List of diplomatic missions in Timor-Leste

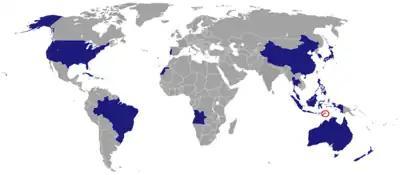
Countries with embassies in Timor-Leste

This is a list of diplomatic missions in Timor-Leste. The capital Dili hosts 21 embassies, mostly from neighboring and regional states. Seven of those are member-states of the Association of South East Asian Nations, to which Timor-Leste is currently applying for full membership.